John Lewis

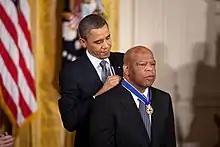
Presidential Medal of Freedom awarded by President Barack Obama in 2011

Lewis supported Hillary Clinton in the 2016 Democratic presidential primaries against Bernie Sanders. Regarding Sanders' role in the civil rights movement, Lewis remarked "To be very frank, I never saw him, I never met him. I chaired the Student Nonviolent Coordinating Committee for three years, from 1963 to 1966. I was involved in sit-ins, in the Freedom Rides, the March on Washington, the March from Selma to Montgomery ... but I met Hillary Clinton". Former Congressman and Hawaii Governor Neil Abercrombie wrote a letter to Lewis expressing his disappointment with Lewis's comments about Sanders. Lewis later clarified his statement, saying "During the late 1950s and 1960s when I was more engaged, [Sanders] was not there. I did not see him around. I have never seen him in the South. But if he was there, if he was involved someplace, I was not aware of it ... The fact that I did not meet him in the movement does not mean I doubted that Senator Sanders participated in the civil rights movement, neither was I attempting to disparage his activism."